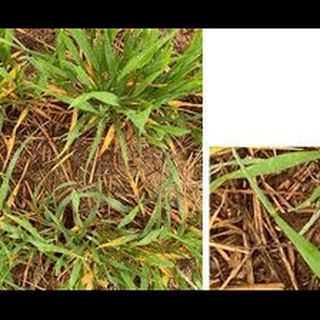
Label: wheat_tan_spot